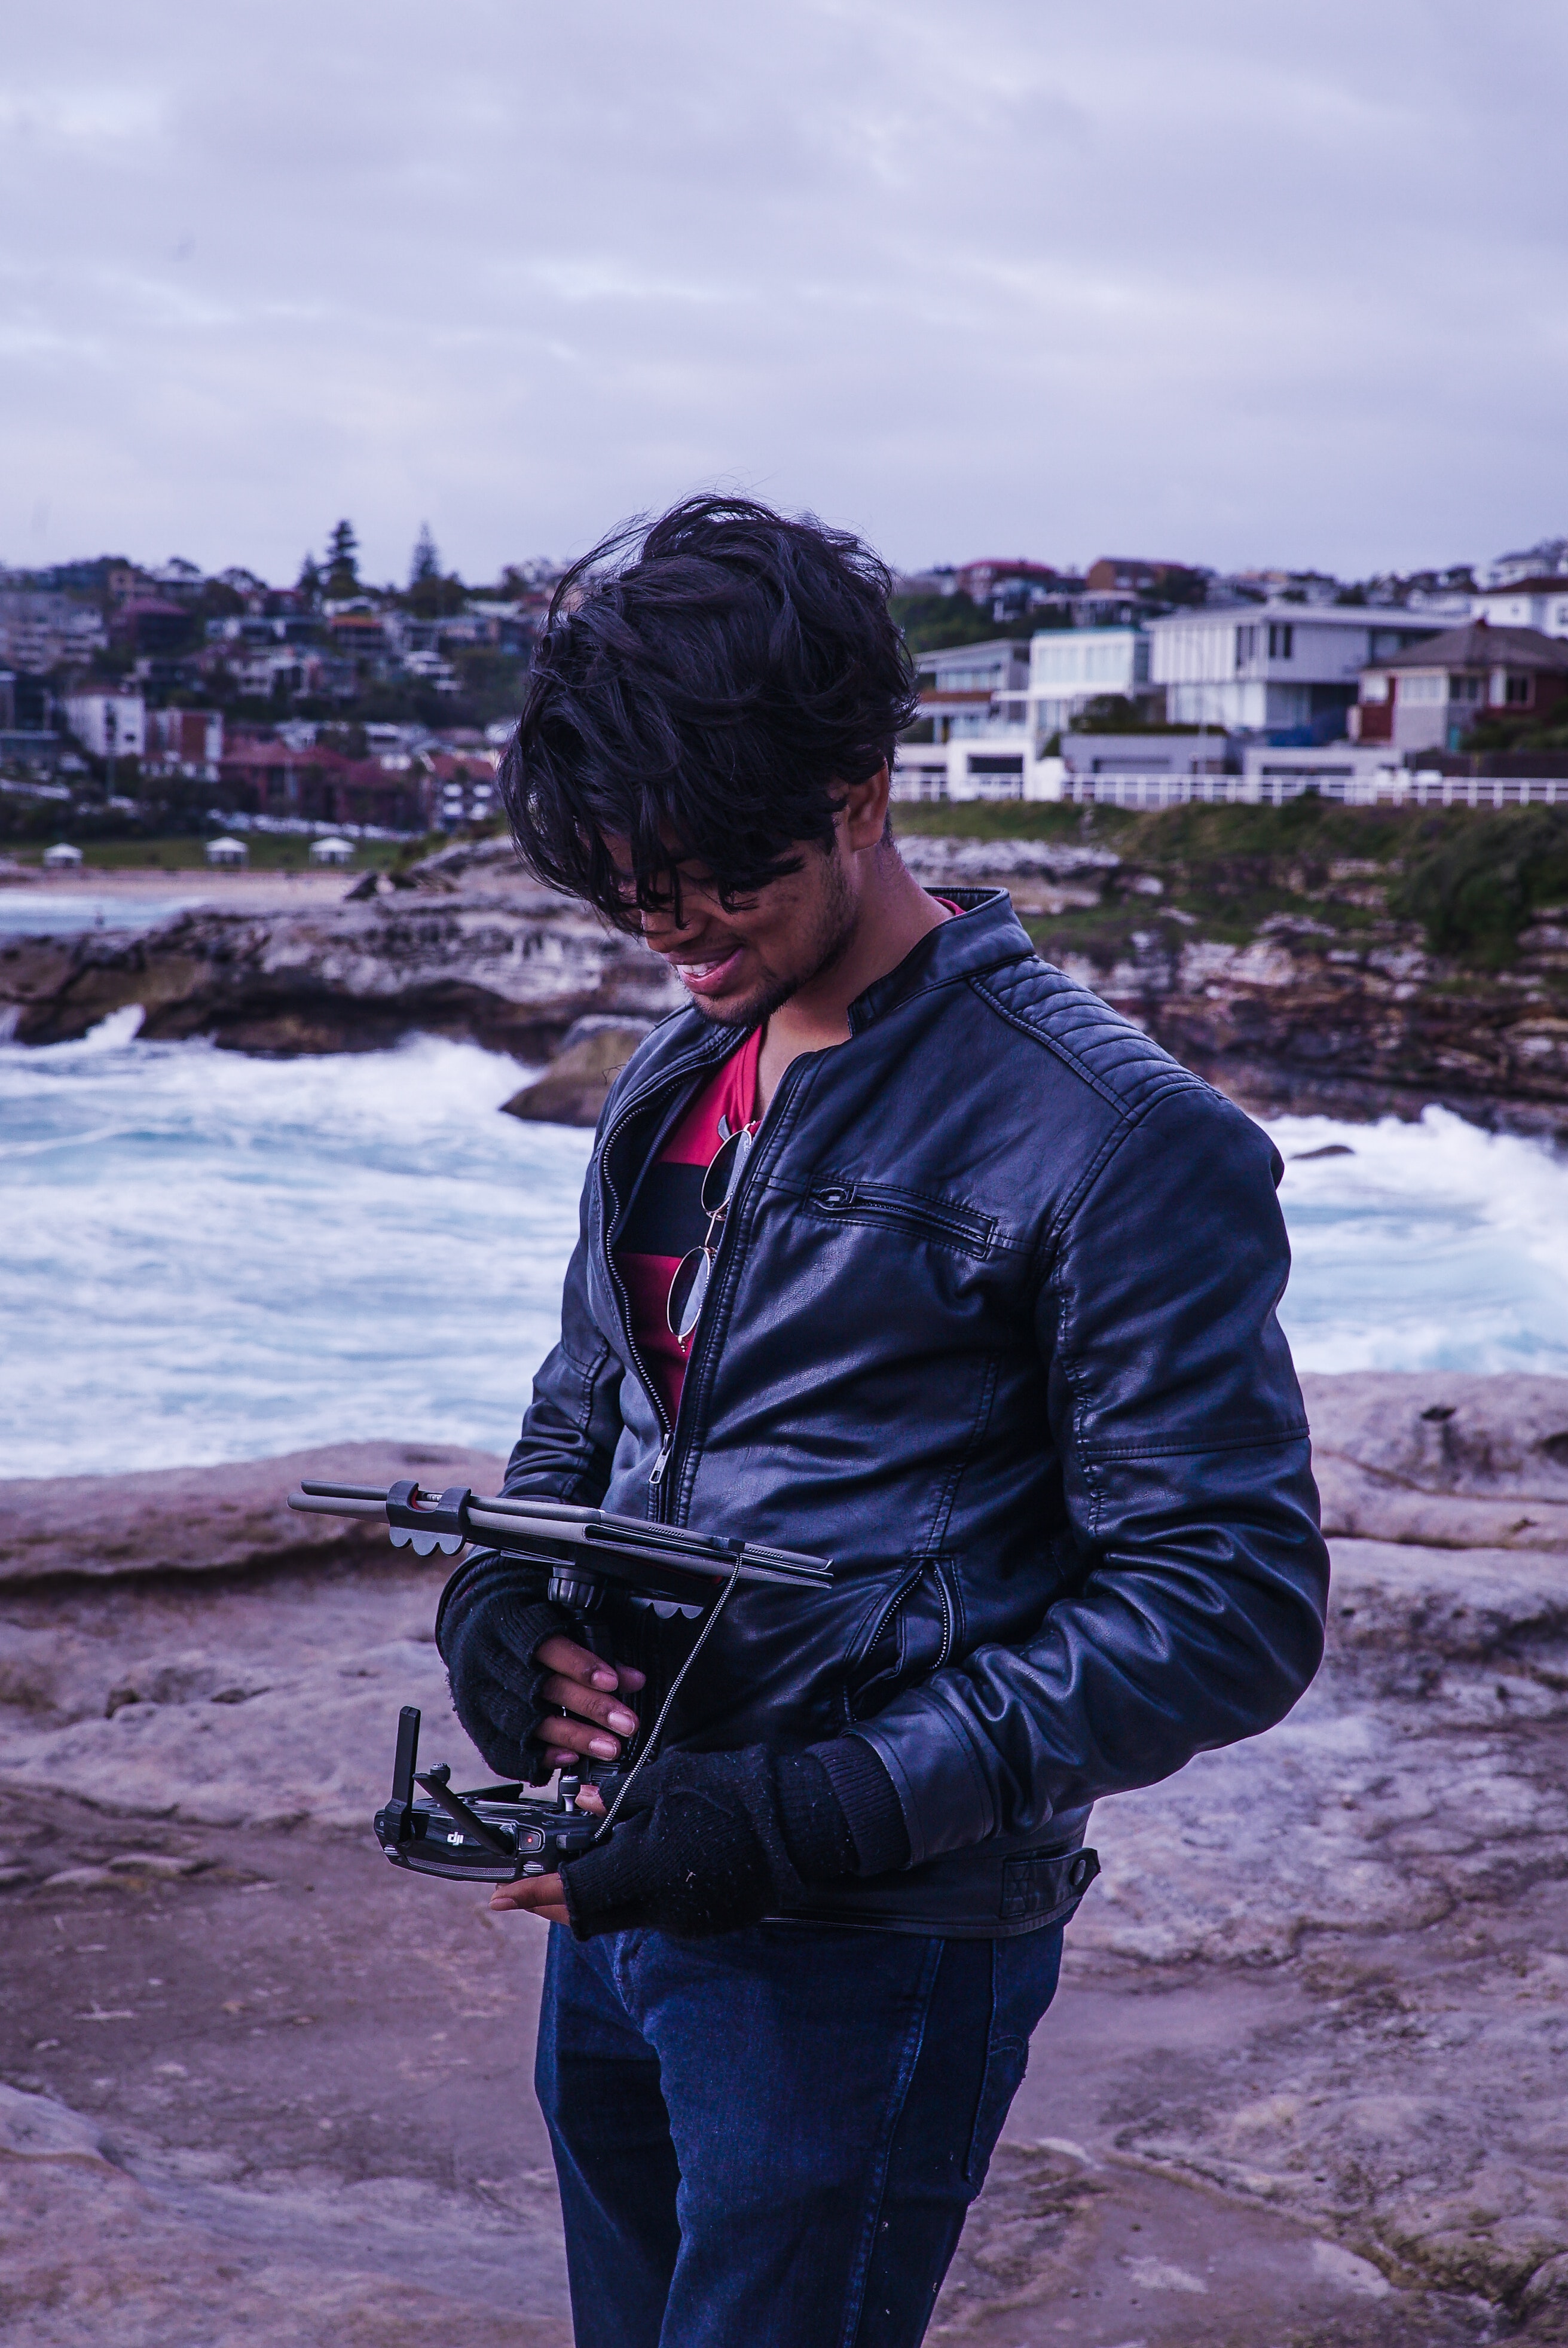
water, human, winter, jacket, tree, vacation, tourism, snow, sea, photography, black hair, ocean, coast